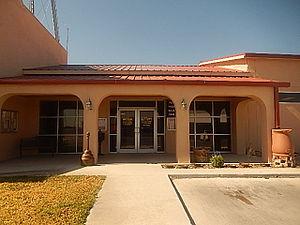
La ville américaine de McCamey est située dans le comté d'Upton, dans l’État du Texas. Sa population s’élevait à 1 887 habitants lors du recensement de 2010.